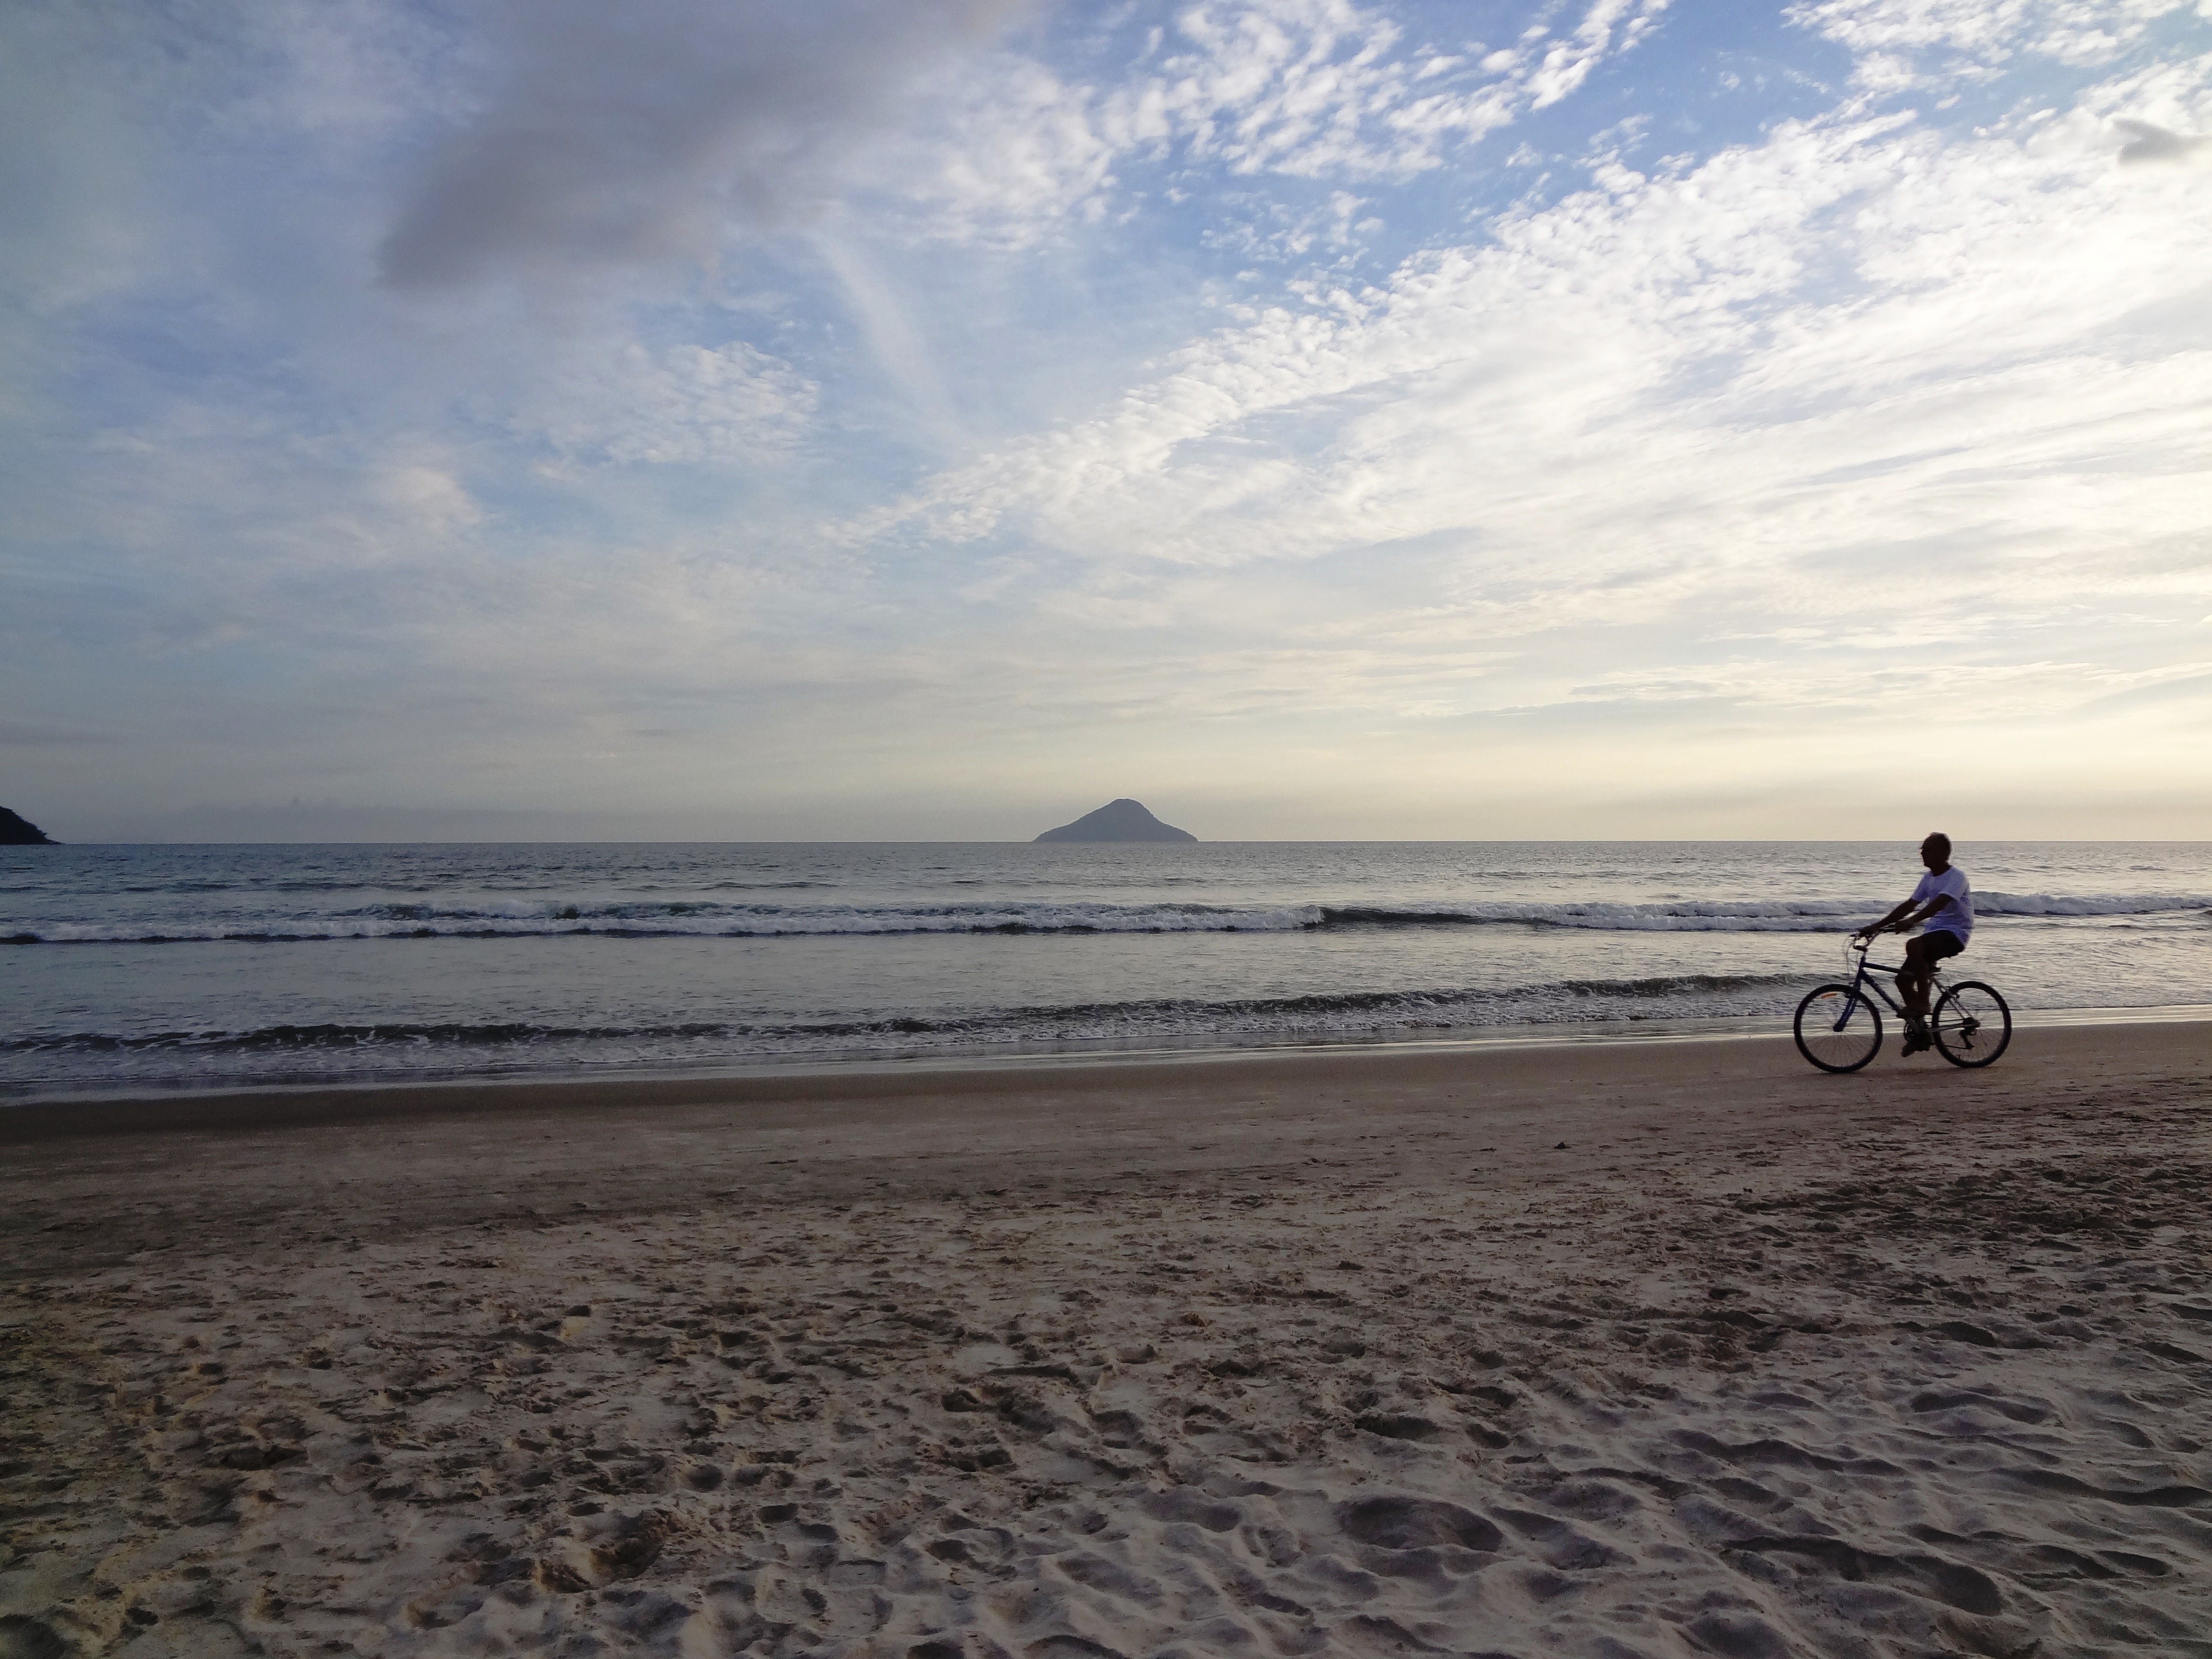
beach, sea, coast, sand, ocean, horizon, cloud, sunrise, sunset, morning, shore, wave, bike, summer, dusk, bay, heat, body of water, holidays, beira mar, wind wave